Chrysler minivans

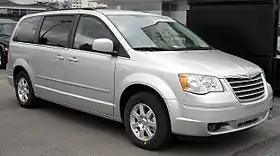
2009 Chrysler Grand Voyager (Fifth generation)

The Chrysler minivans are a series of minivans that have been produced and marketed by the American automaker Chrysler since the 1984 model year. Currently in its sixth generation, the model line is marketed worldwide, primarily in North America and Europe. Introduced as the Dodge Caravan and Plymouth Voyager, the Chrysler minivans have been marketed under a variety of nameplates under the Chrysler, Plymouth, Dodge, and Ram brands; through the use of rebadging, the model line has also been marketed under the Lancia and Volkswagen brands.